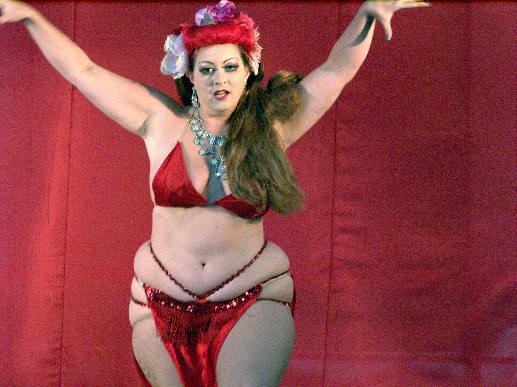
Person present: No